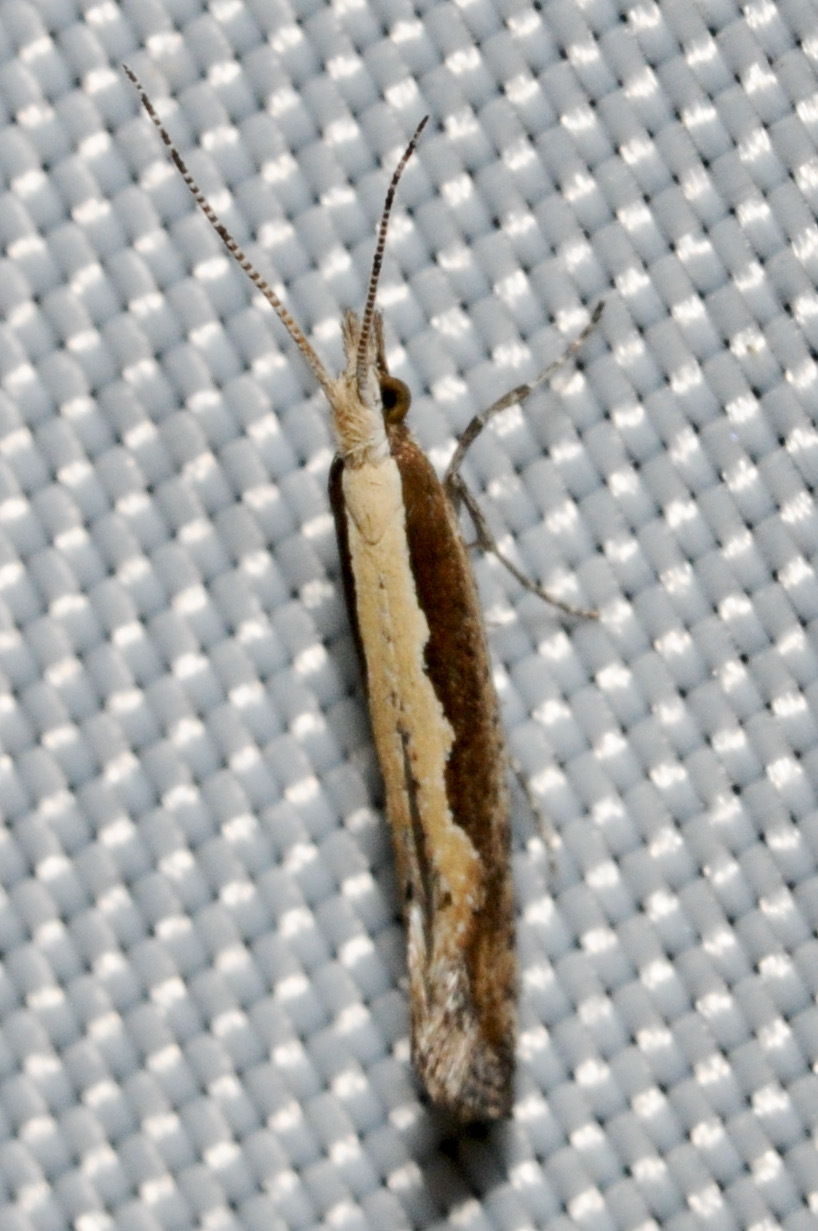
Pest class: diamondback_moth